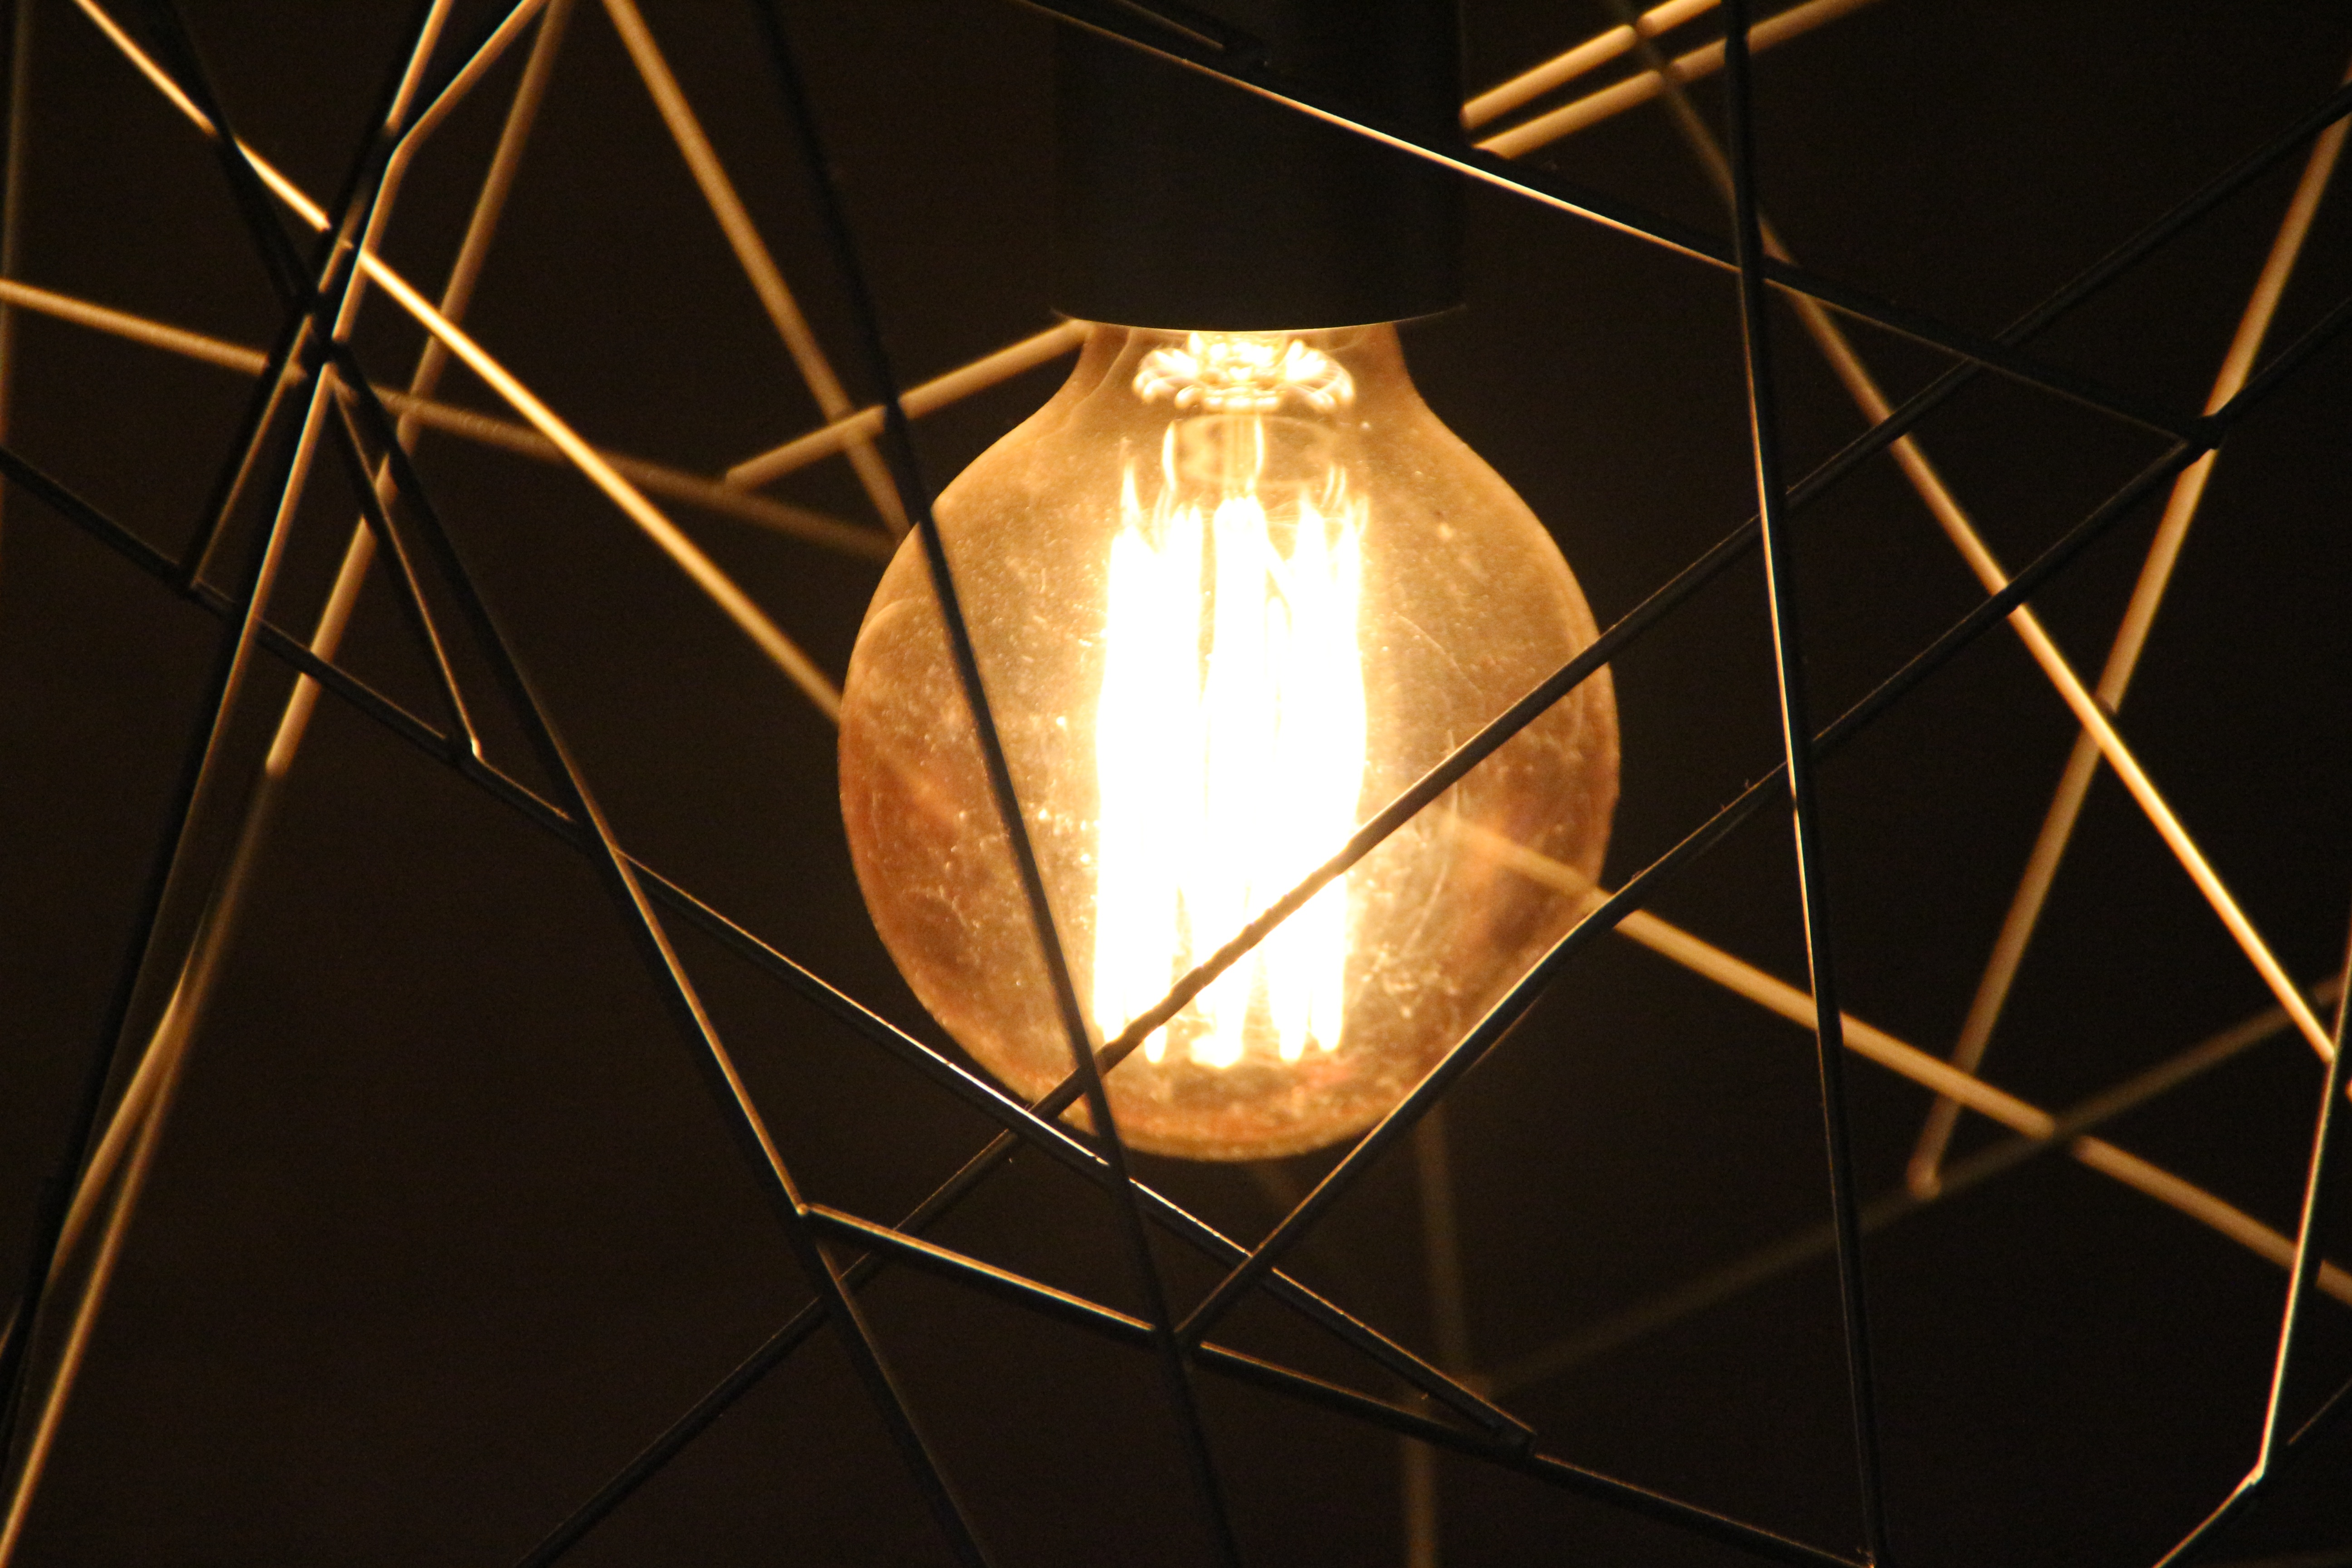
light, night, lantern, reflection, darkness, yellow, lighting, circle, symmetry, light fixture, shape, macro photography, replacement lamp, the light bulb, decorative lamp